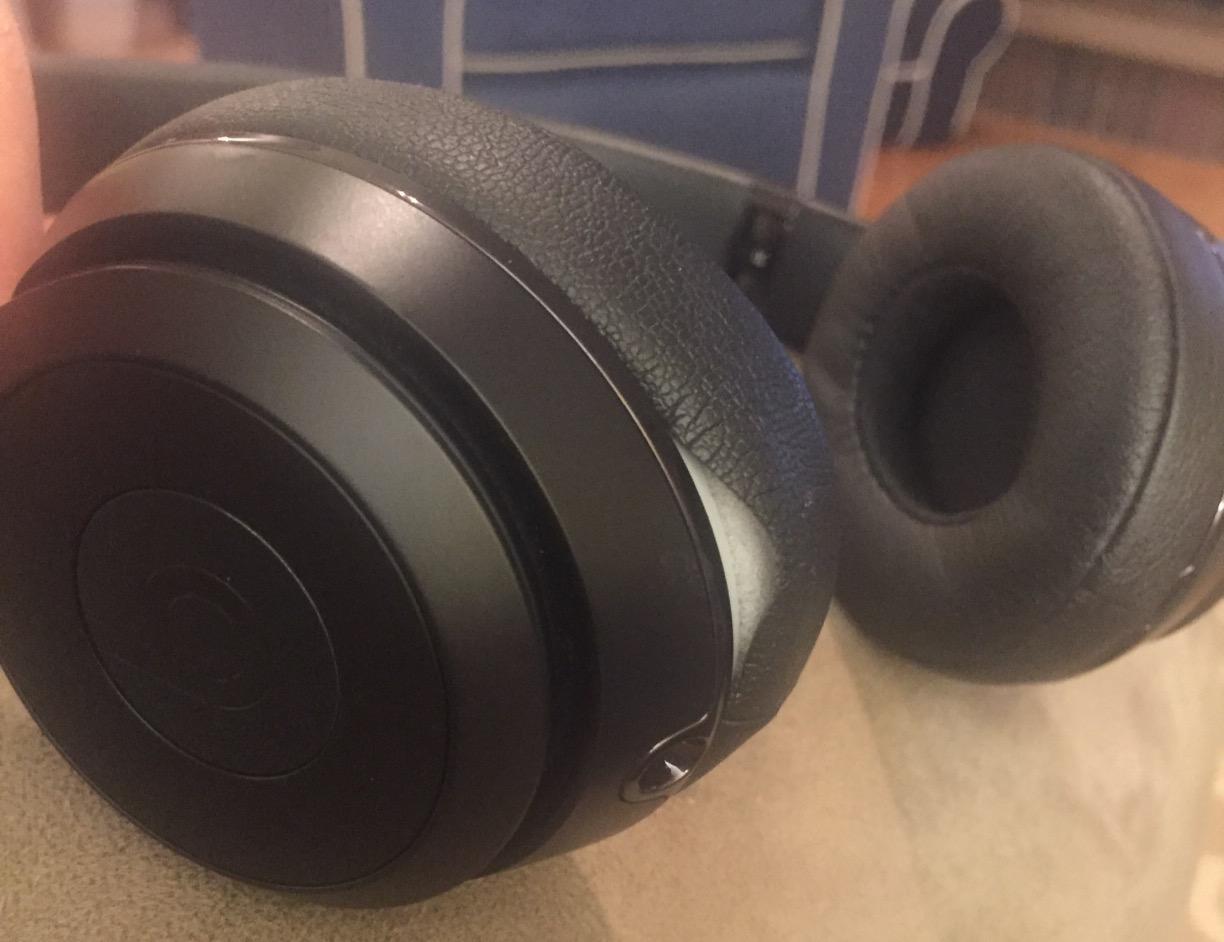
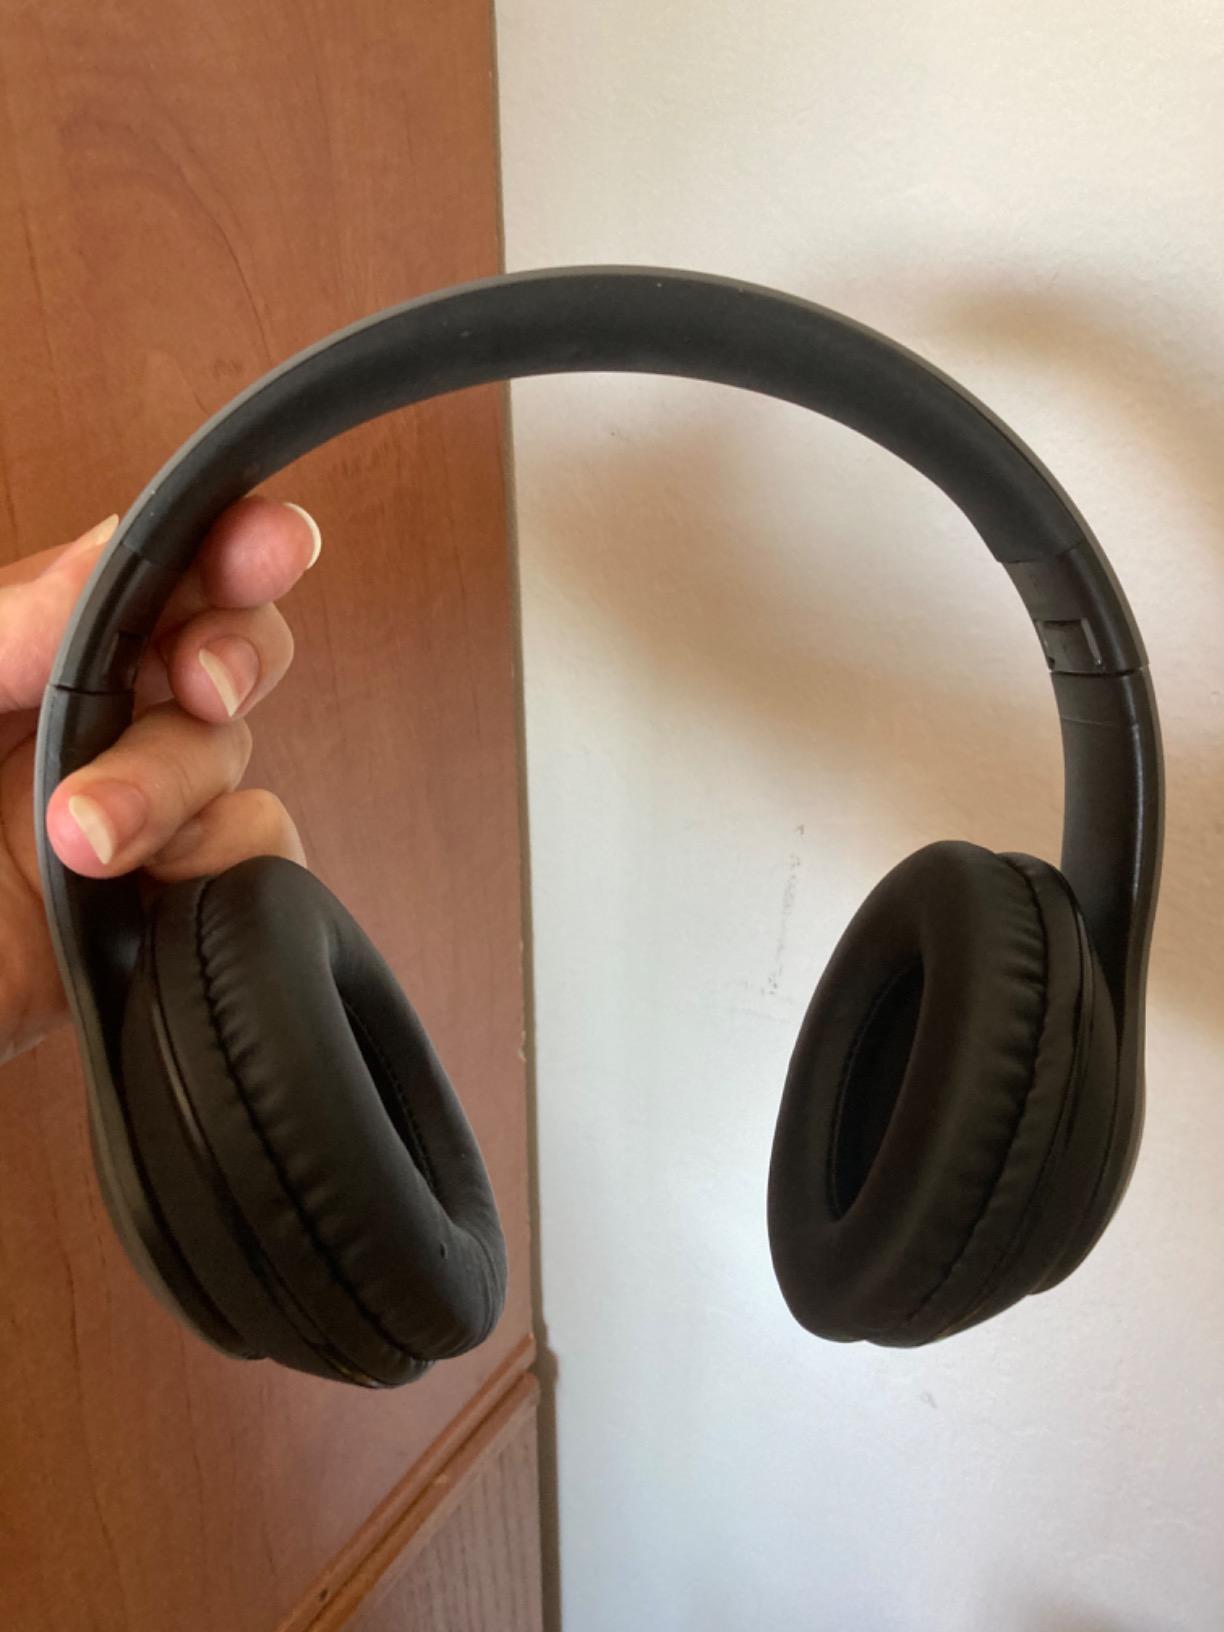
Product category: headphones
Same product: no